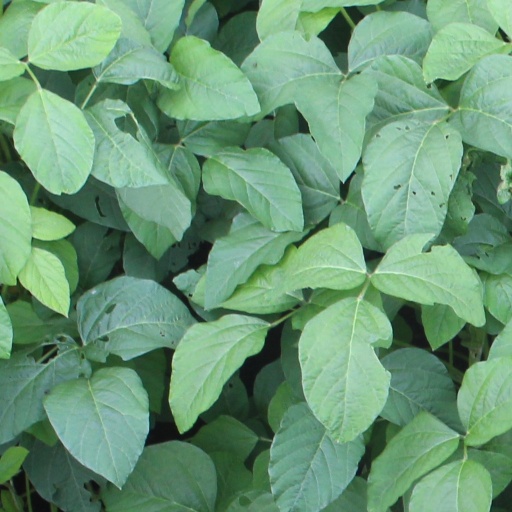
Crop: soybean